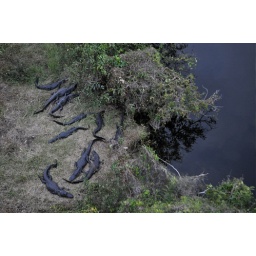
no, I'm not at gatorworld.gators hanging out below the water tower